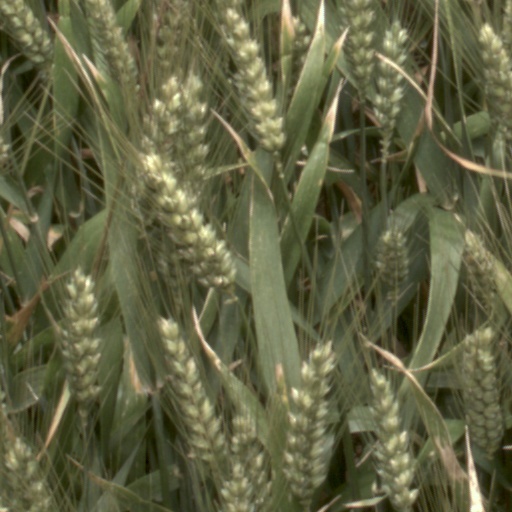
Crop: wheat